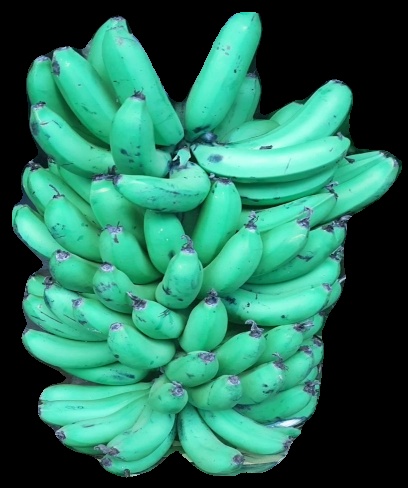
Variety: pachbale
Grade: grade1